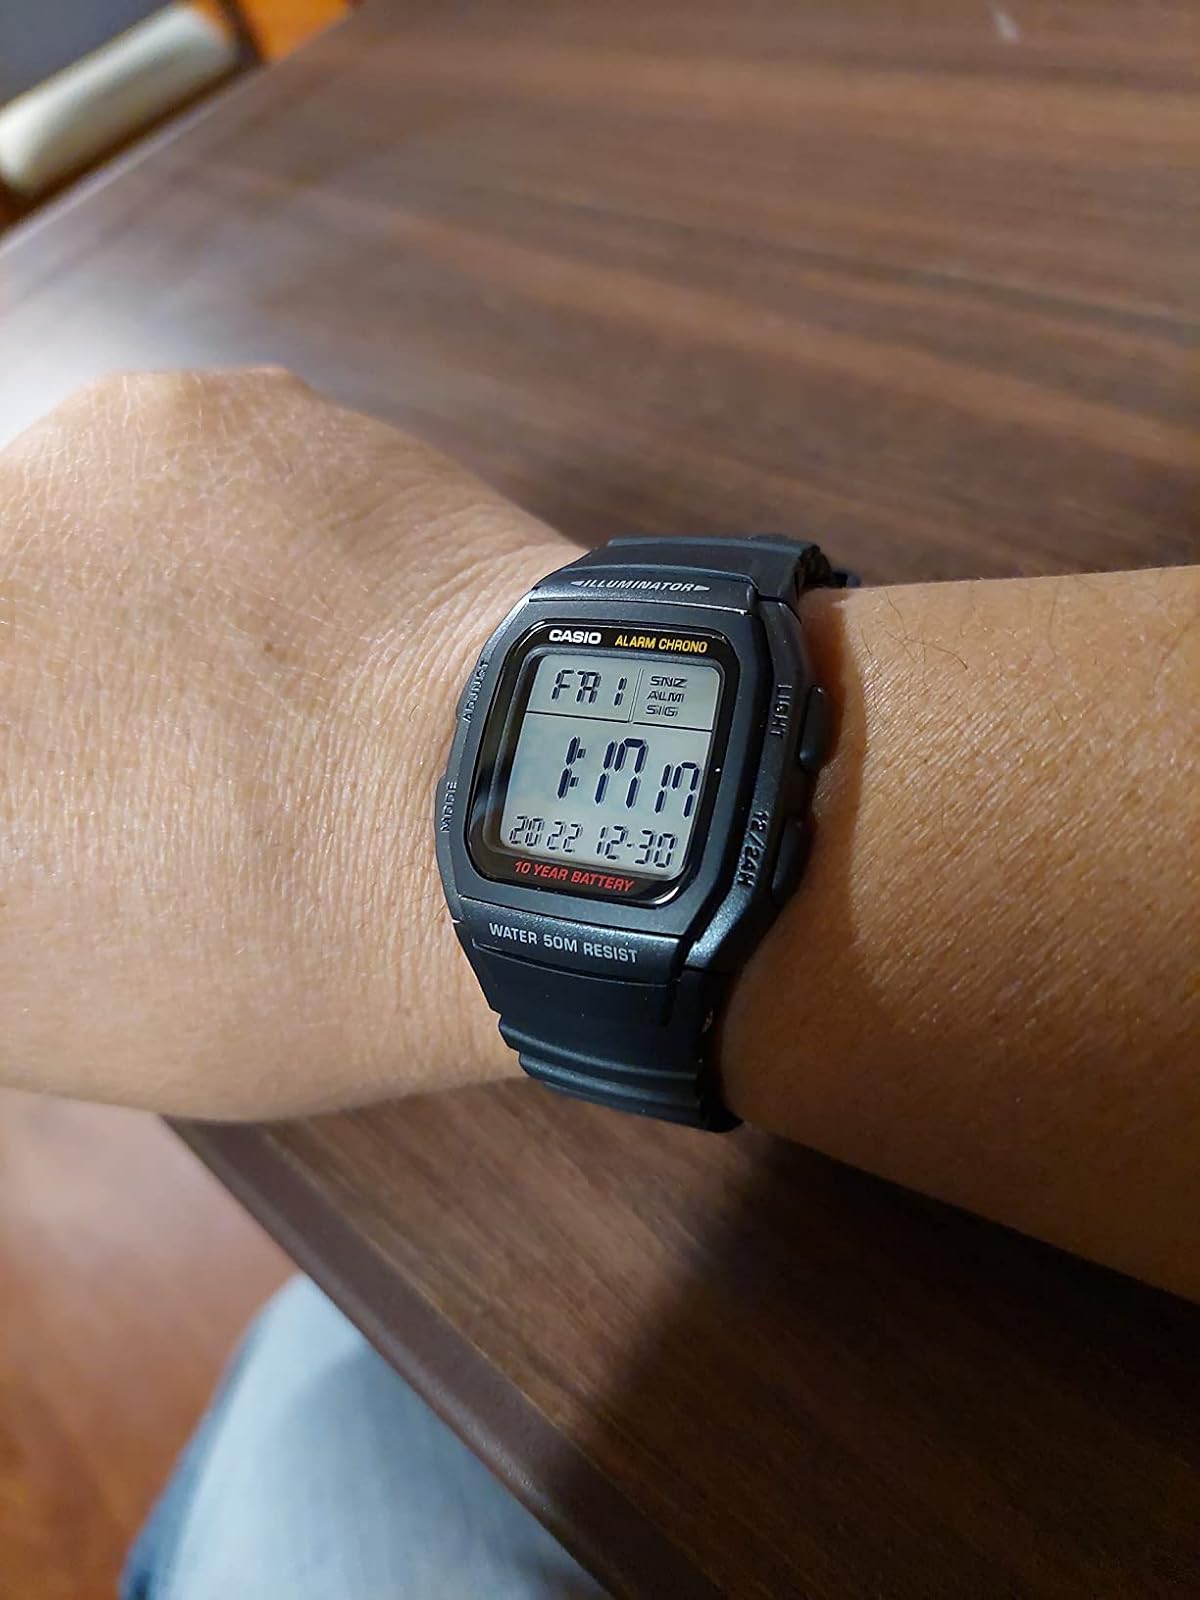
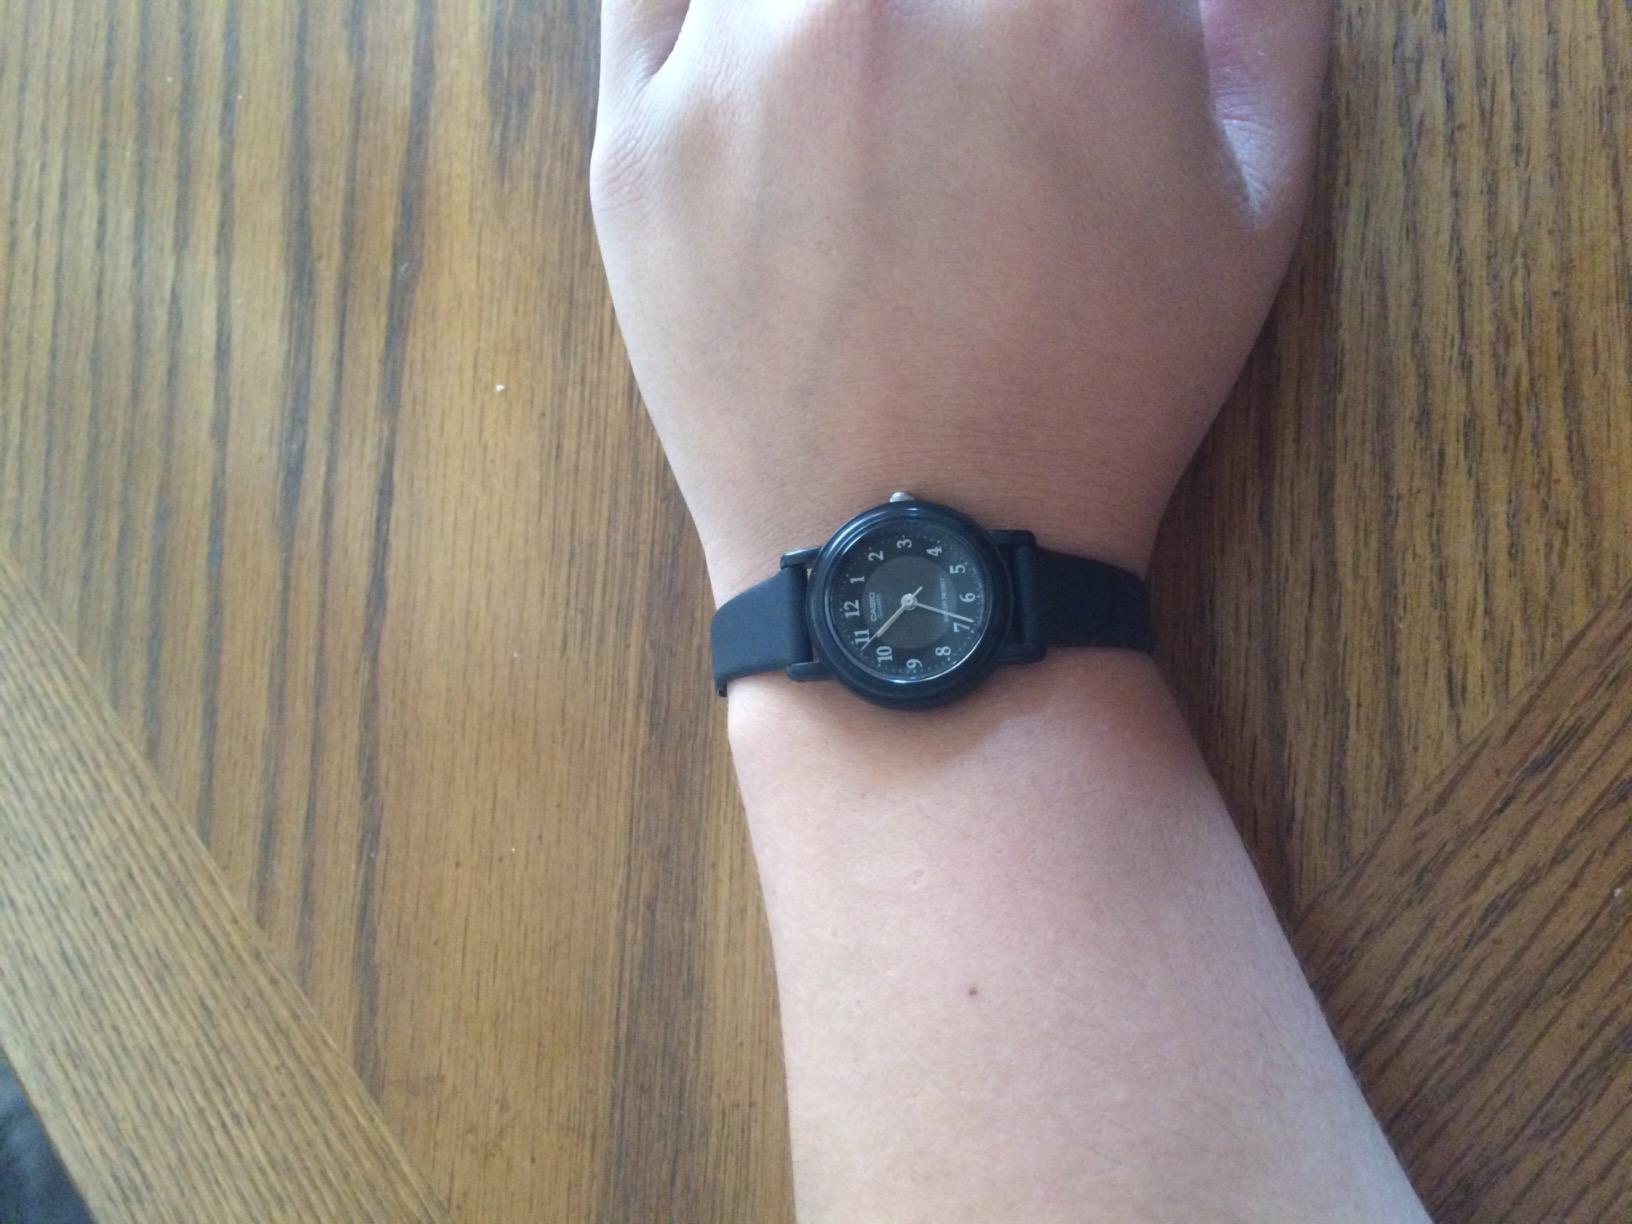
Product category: accessories_watch
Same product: no